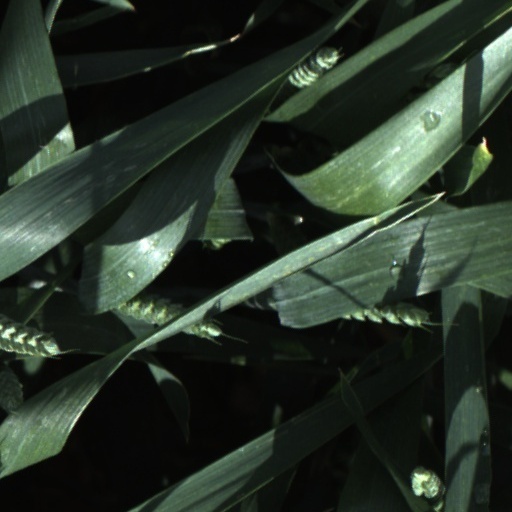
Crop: wheat